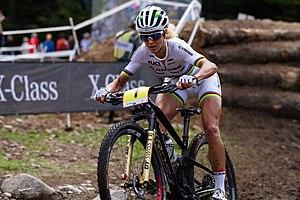
Jolanda Neff lors de la finale de la coupe du monde UCI à La Bresse
Jolanda Neff, née le 5 janvier 1993, est une coureuse cycliste suisse, spécialiste de VTT cross-country. Elle est membre en 2013-2014 de l'équipe de VTT Giant Pro XC. Elle court depuis 2015 pour l'équipe Stöckli Pro Team, aux côtés de Mathias Flückiger. Aujourd'hui, elle court pour le team trek factory racing et roule sur un supercaliber. Elle est également membre en parallèle de l'équipe Servetto Footon. Elle a notamment remporté le championnat du monde de cross-country et du relais par équipes en 2017, le championnat du monde de cross-country marathon en 2016 et quatre titres de championne d'Europe de cross-country.